Church of la Asunción (Galapagar)

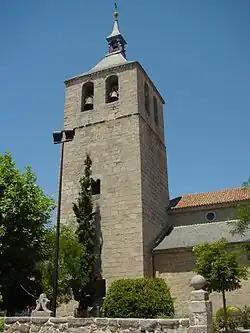

The Church of la Asunción (Spanish: "Iglesia Parroquial de la Asunción") is a church located in Galapagar, Spain. It was declared "Bien de Interés Cultural" in 1995.